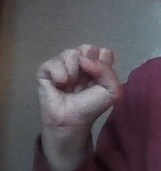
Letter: saad